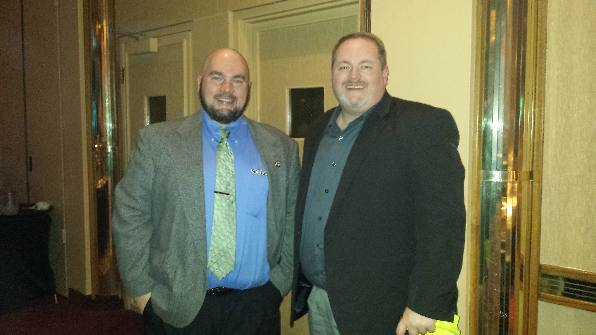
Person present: Yes